Dortmund-Aplerbeck station

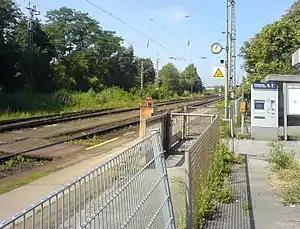
2007

Dortmund-Aplerbeck station is a railway station in the Aplerbeck district of the town of Dortmund, located in North Rhine-Westphalia, Germany.